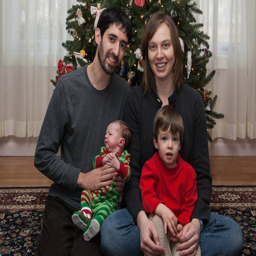
basically , there is no such thing as a perfect family photo .